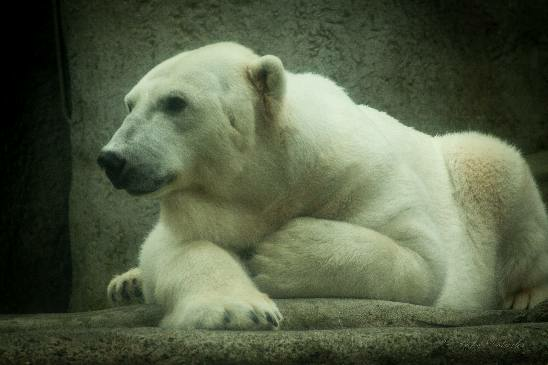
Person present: No